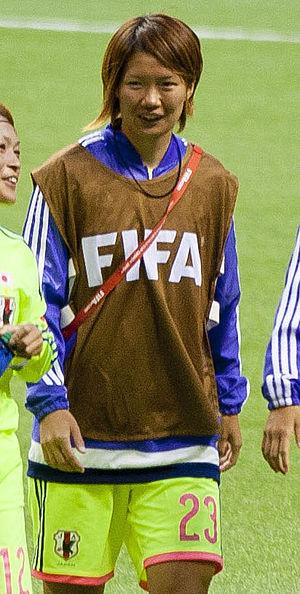
Kana Kitahara, née le 17 décembre 1988, est une joueuse internationale de football japonaise.